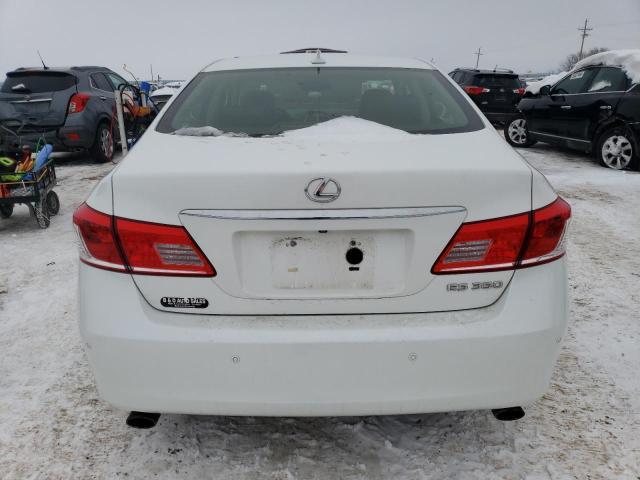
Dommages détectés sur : plaque d'immatriculation arrière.
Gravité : majeur